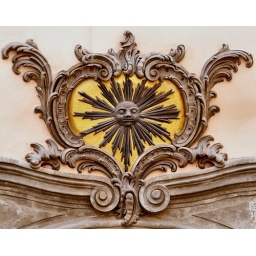
A wall plaque on a house in Celetna Street in Prague